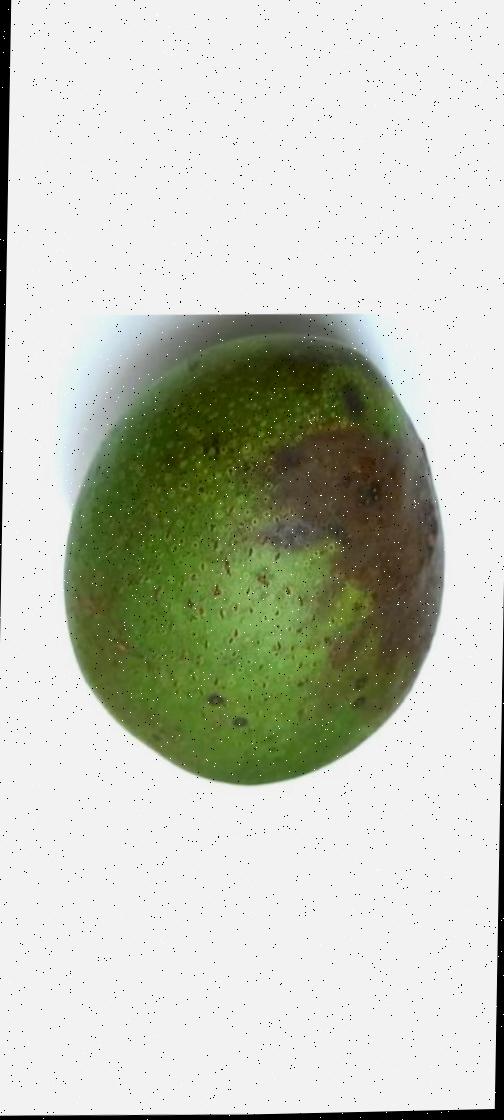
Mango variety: Ashshina Zhinuk